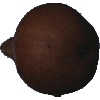
Label: pear_kaiser